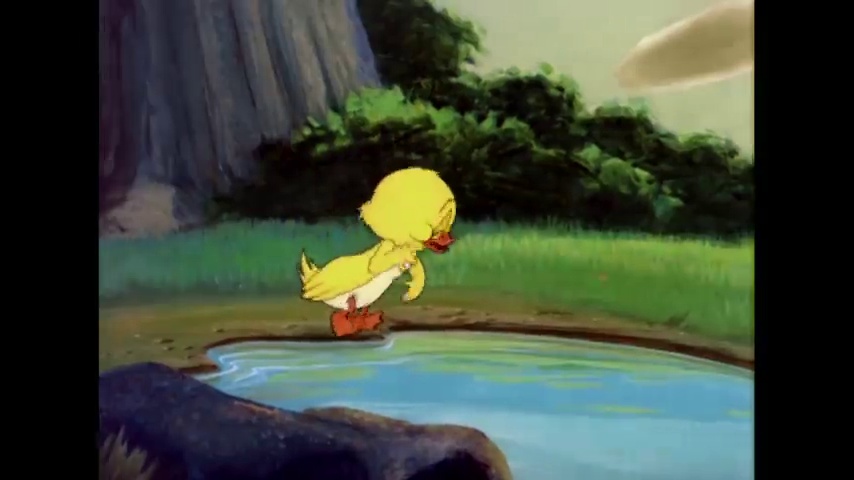
Portrait style: Cartoon Portrait